Mario Dumont

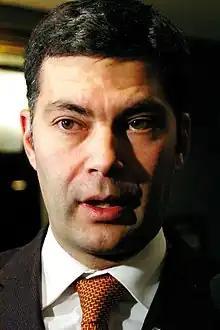
Dumont in 2007

Mario Dumont (born May 19, 1970) is a Canadian television personality and former politician in Quebec, Canada. He was a Member of the National Assembly of Quebec (MNA), and the leader of the Action démocratique du Québec (ADQ), from 1994 to 2009. After the 2007 Quebec election, Dumont obtained the post of Leader of the Opposition in the National Assembly.